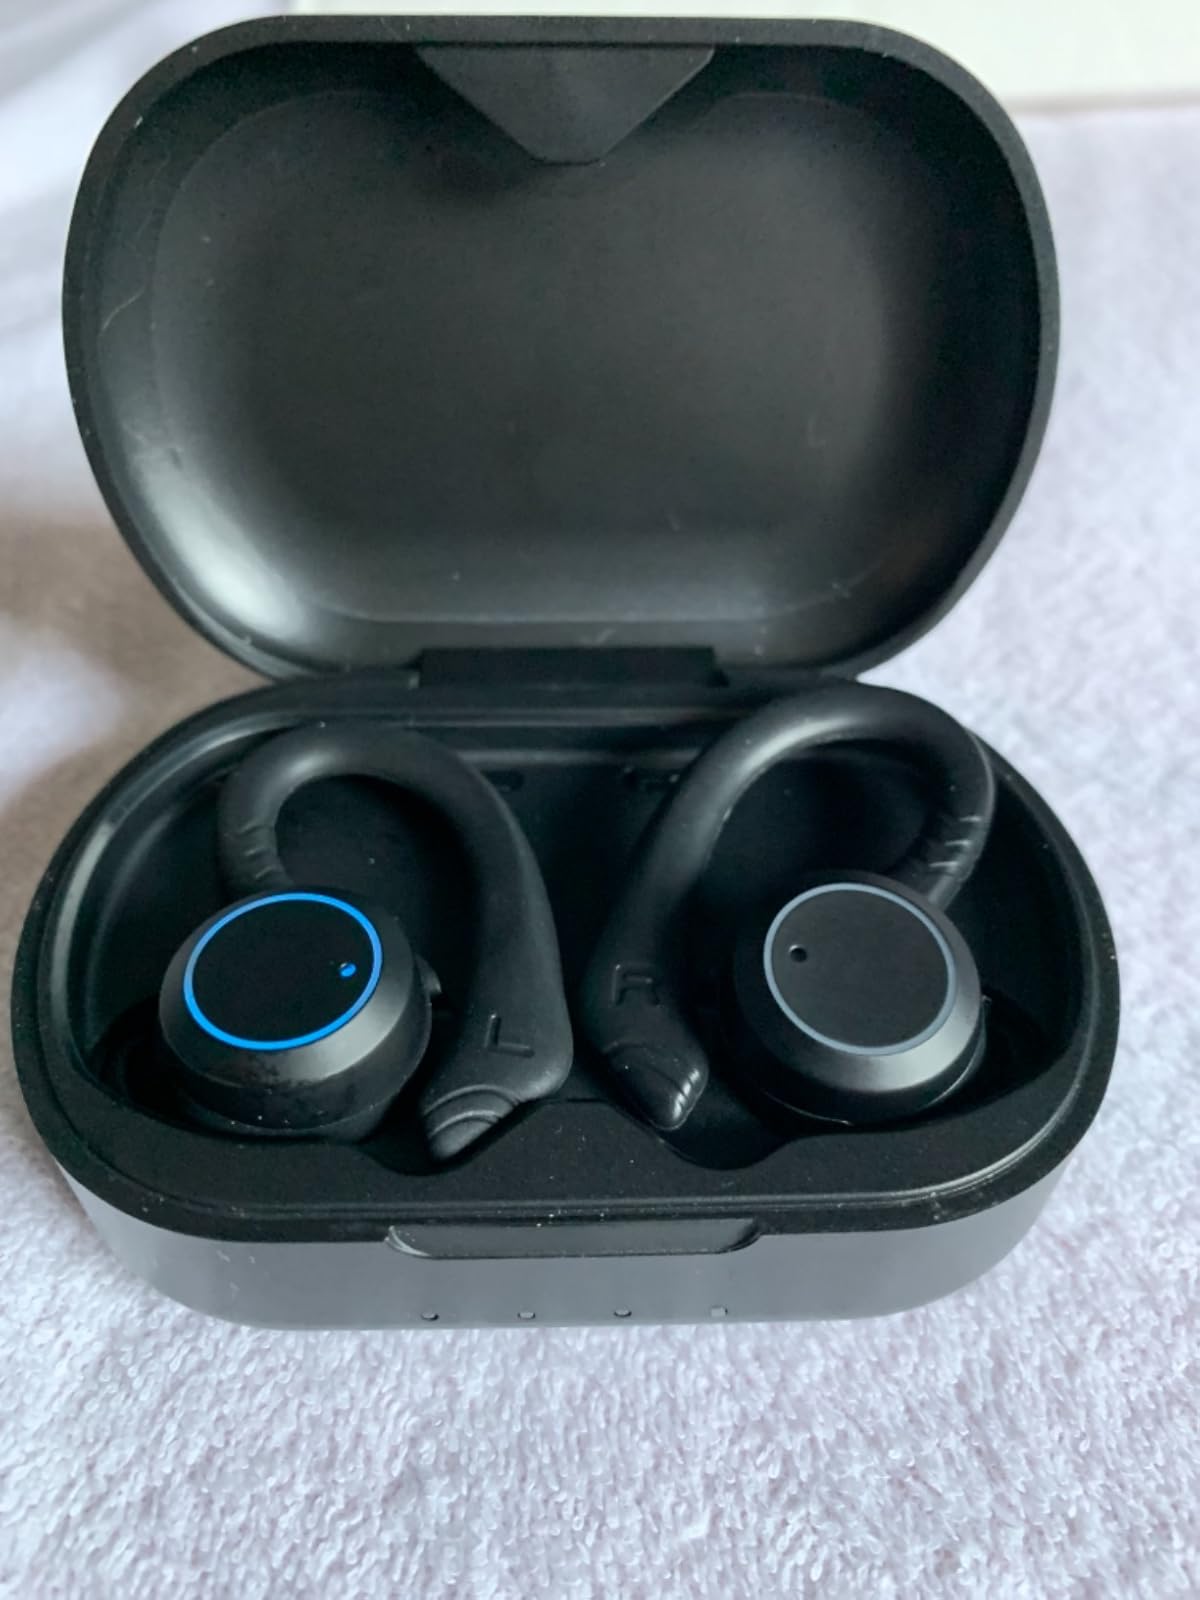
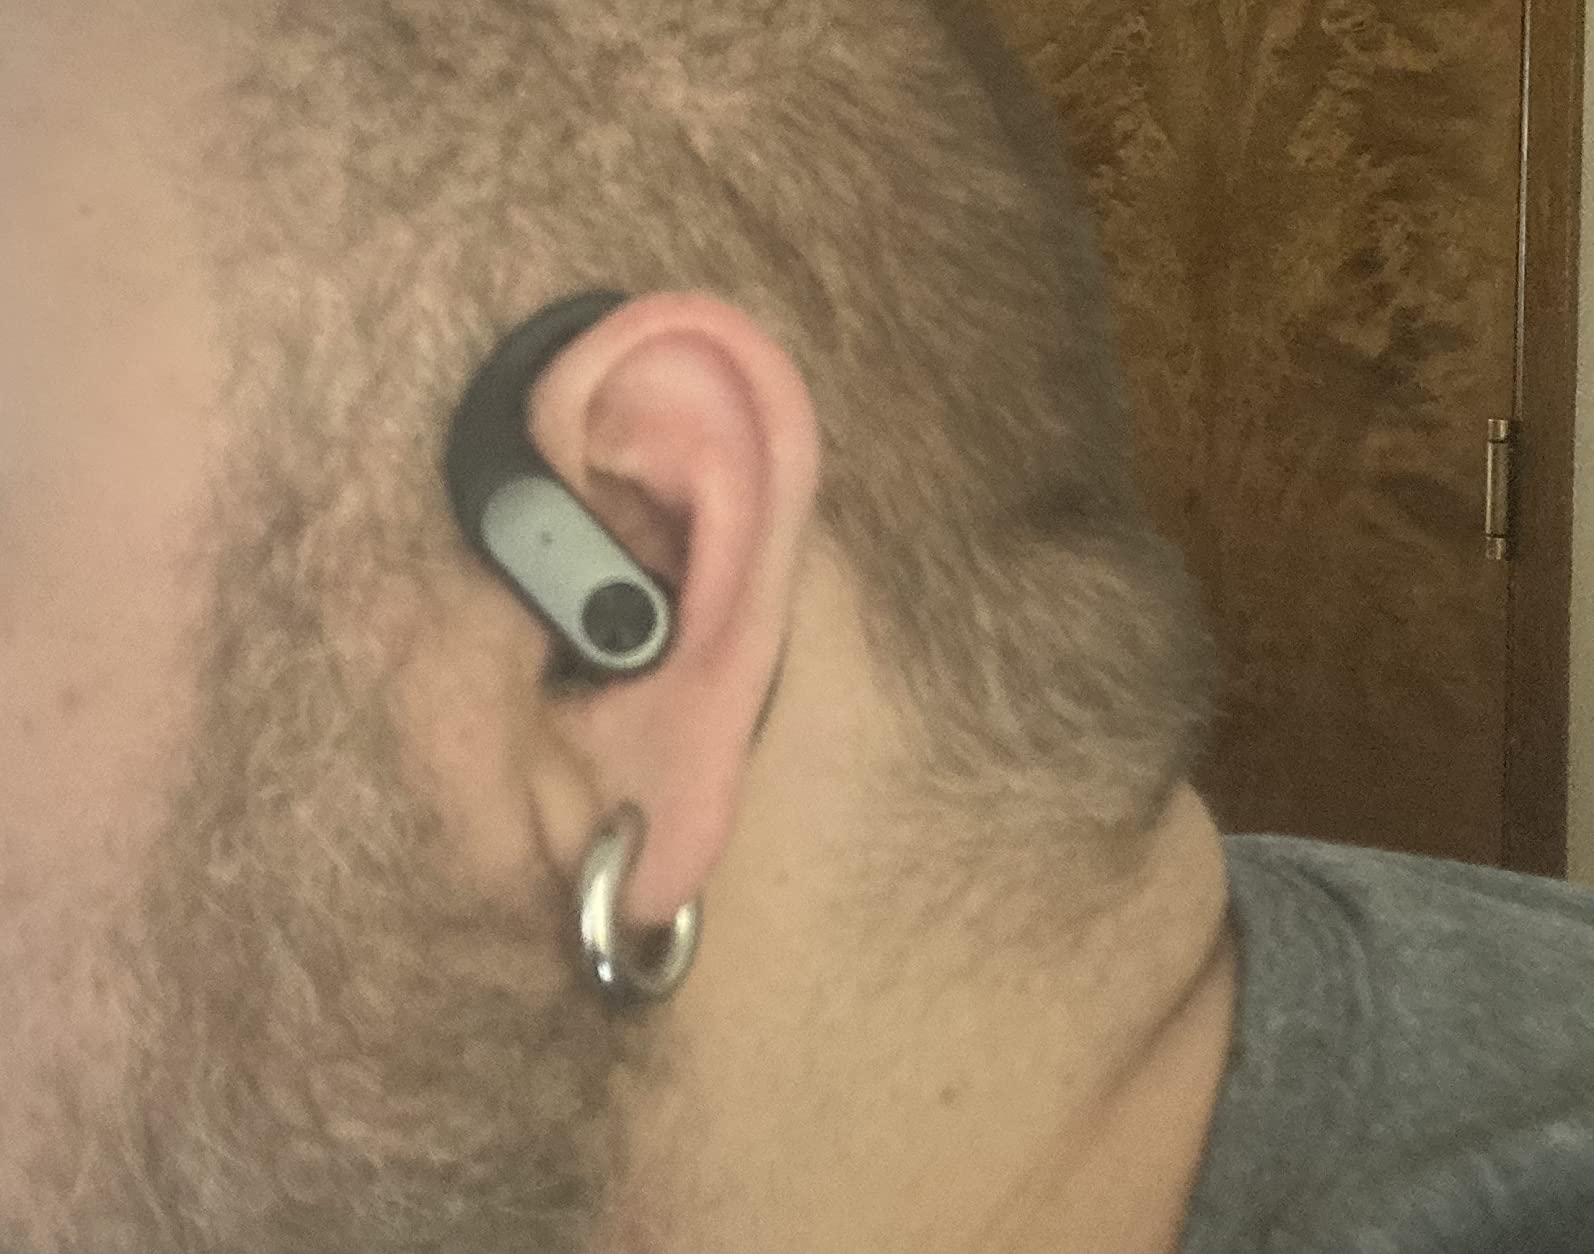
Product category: earbuds
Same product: no